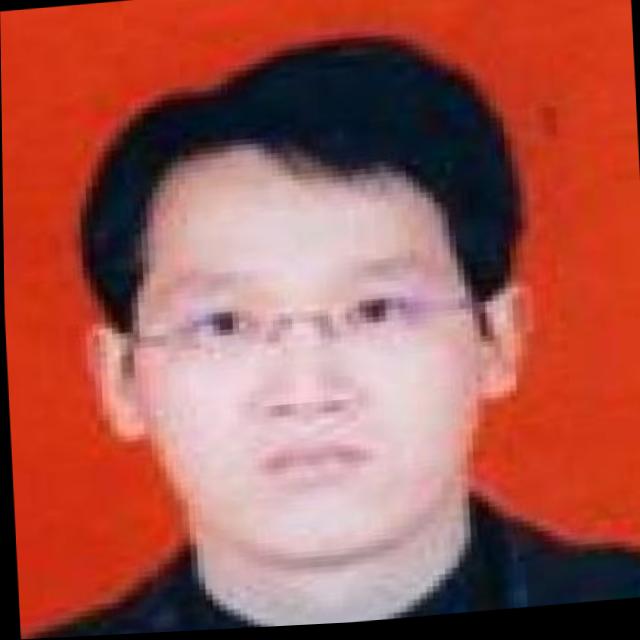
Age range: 21-44